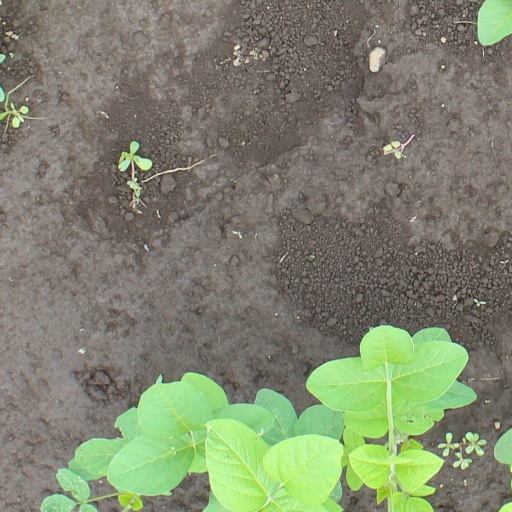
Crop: soybean